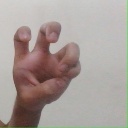
अक्षर: छ